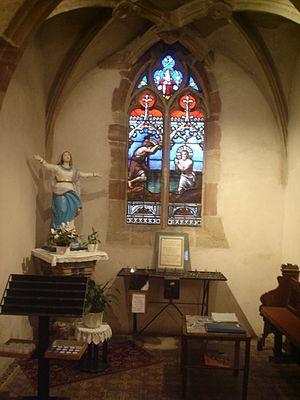
Collégiale St-Étienne de Hombourg-Haut
La collégiale Saint-Étienne est située sur la commune française de Hombourg-Haut dans le département de la Moselle et la région Grand Est. Elle a été construite entre les XIIIᵉ siècle et XVᵉ siècle.